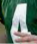
Number: 4